United States Department of the Army

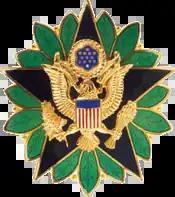
The Army Staff Identification Badge

The Army Staff is led by the chief of staff of the Army, a four-star general who is the highest-ranking officer in the Army and the Army member of the Joint Chiefs of Staff. The chief of staff is assisted in managing the Army Staff by the vice chief of staff of the United States Army, a four-star general and second highest-ranking officer in the Army. The Army Staff is divided into several directorates, each headed by a three-star general; a deputy chief of staff (DCS G–1 (personnel), G–2 (intelligence), G–3 (operations), G–4 (logistics), G-5 (planning), G-6 (network), G-7 (training), G-8 (finance), and G-9 (installations) respectively). The DCS G-3/5/7 is a single office for operations, plans, and training.